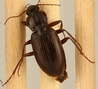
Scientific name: Calathus advena
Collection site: Niwot Ridge Mountain Research Station Site (NIWO), plot NIWO_007